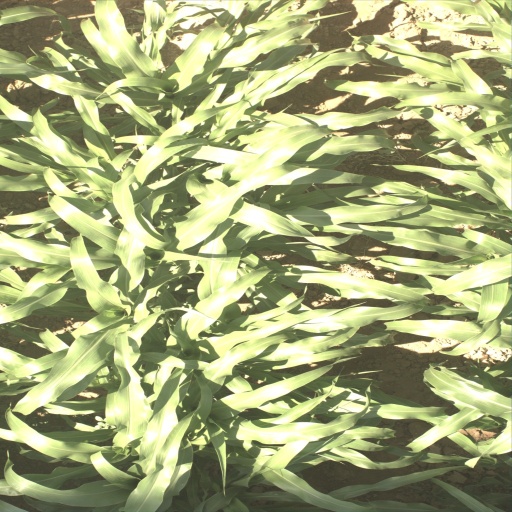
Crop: sorghum